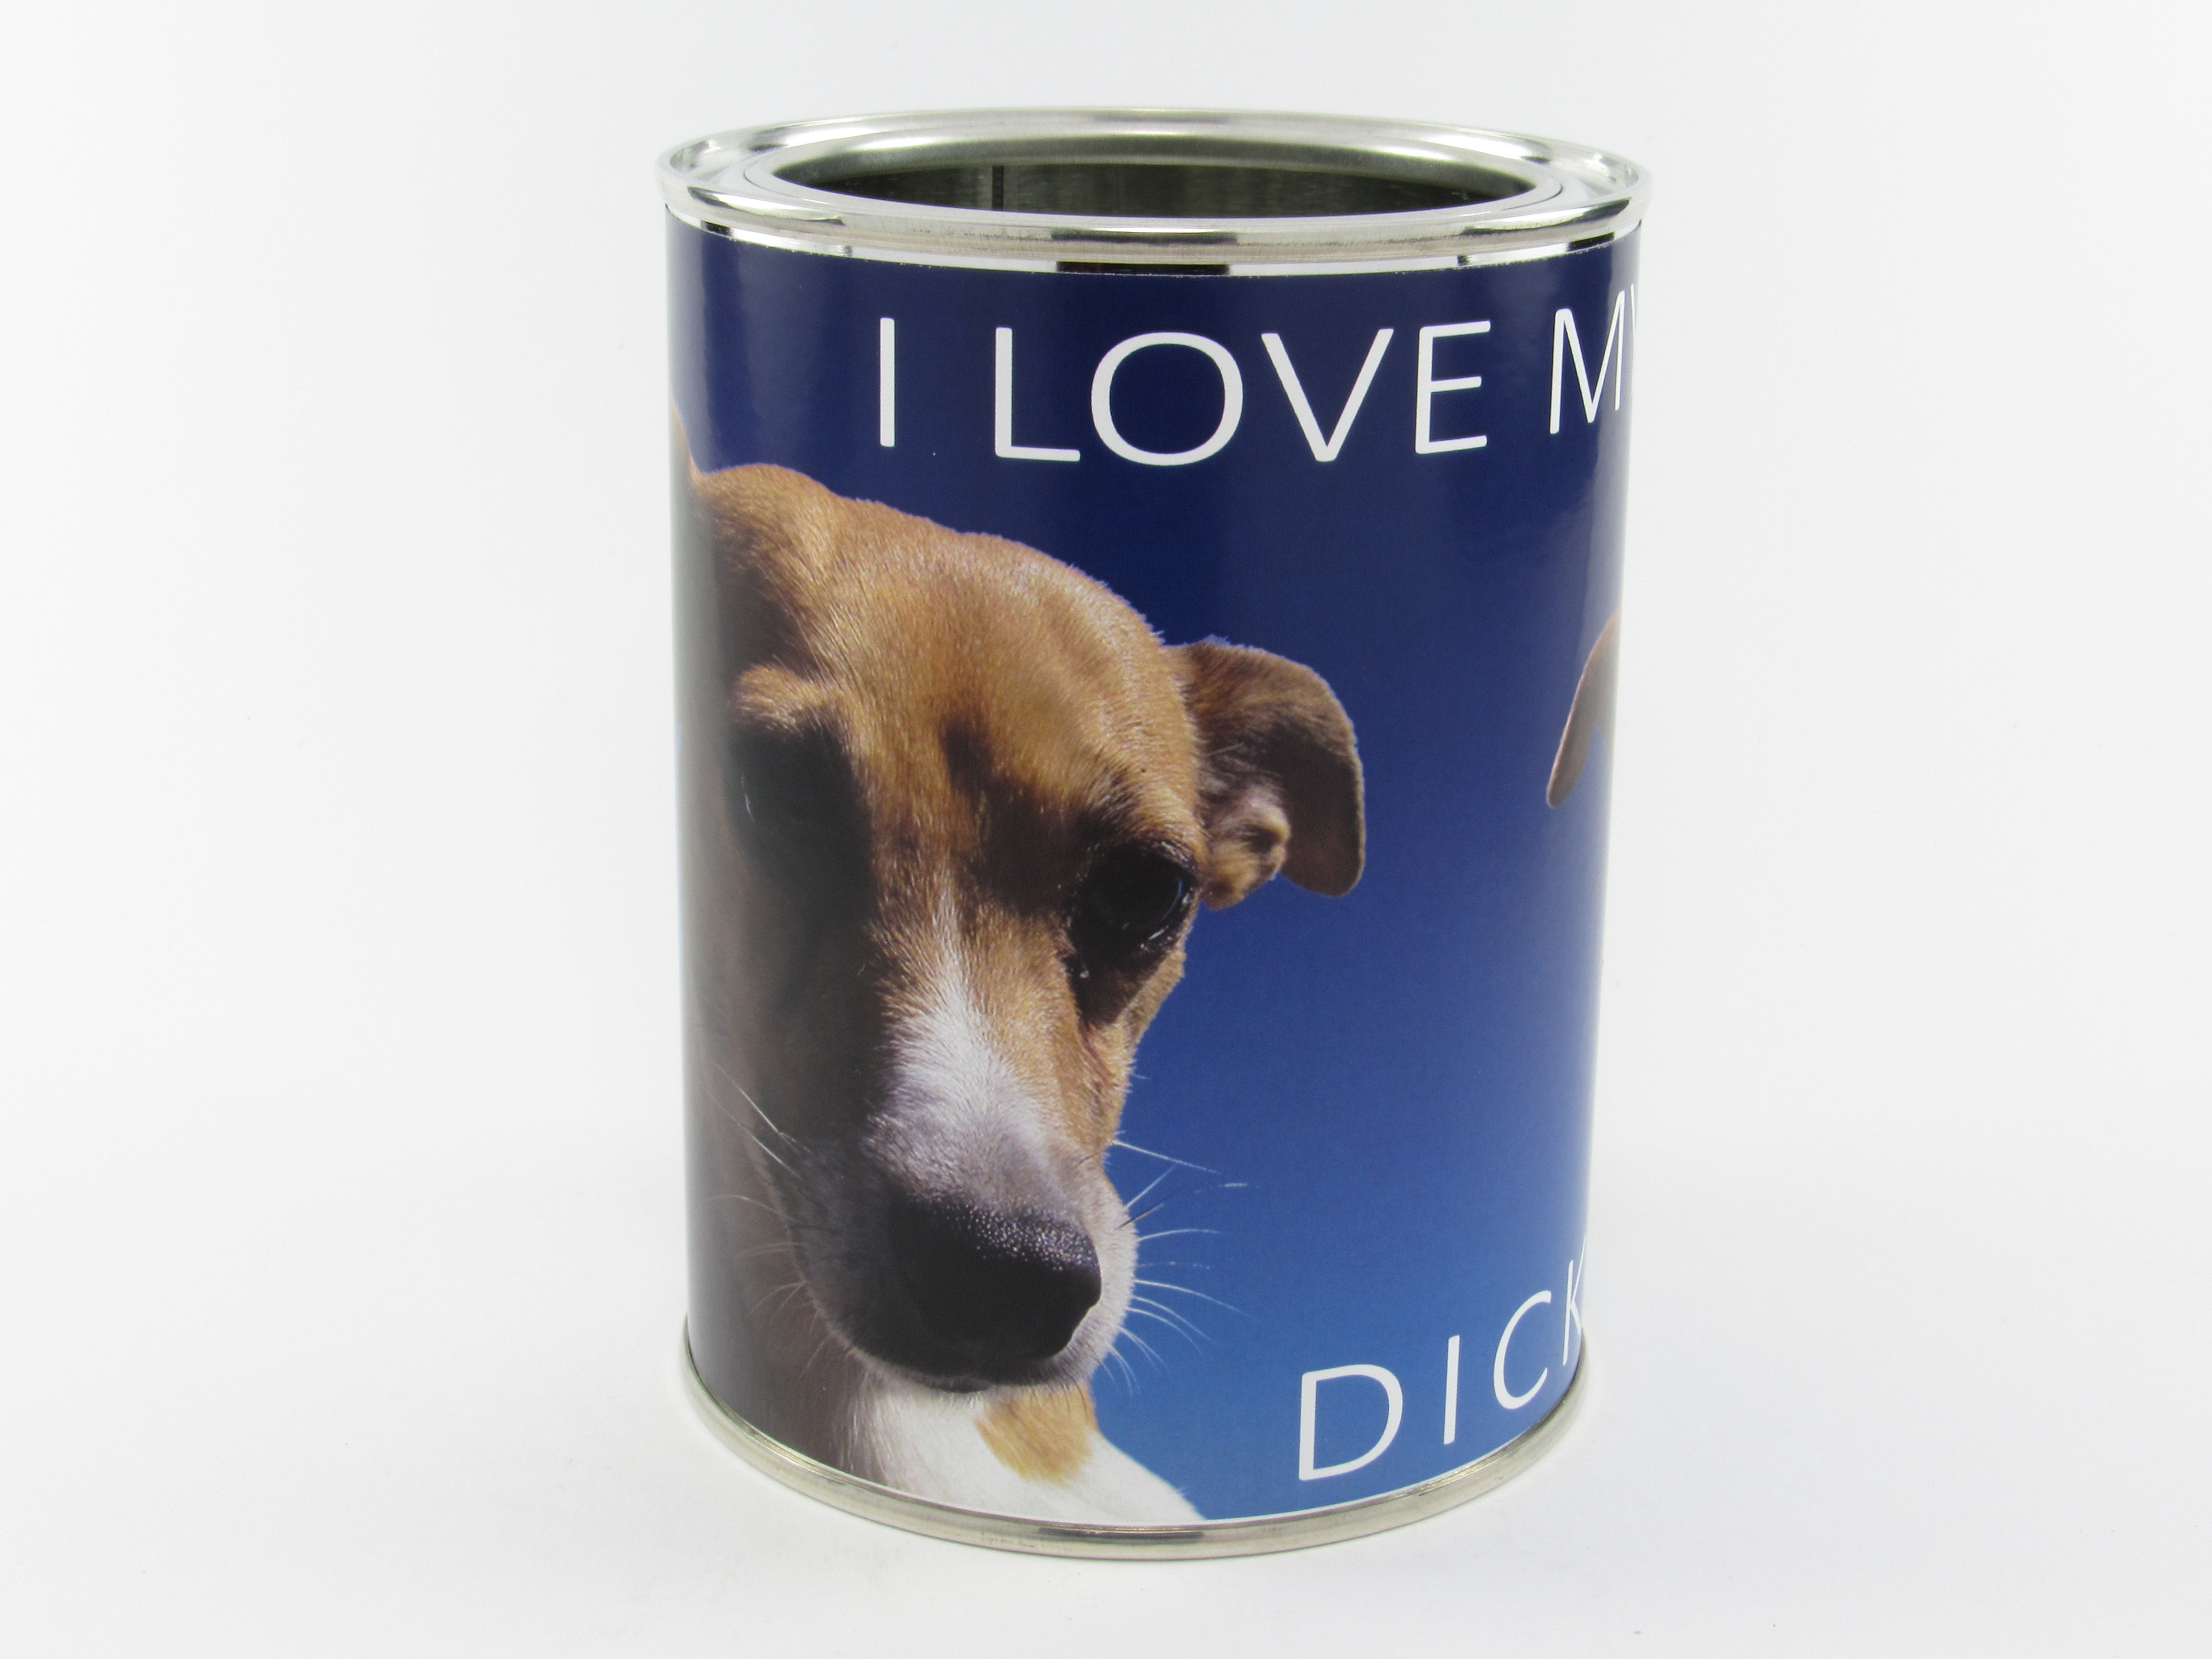
air, dog, cup, gift, store, color, metal, paper, mug, coffee cup, sheet, silver, container, moustache, glance, doggy, tin, nice gift, kado, funny gift